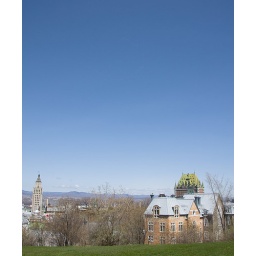
Quebec under a big blue sky